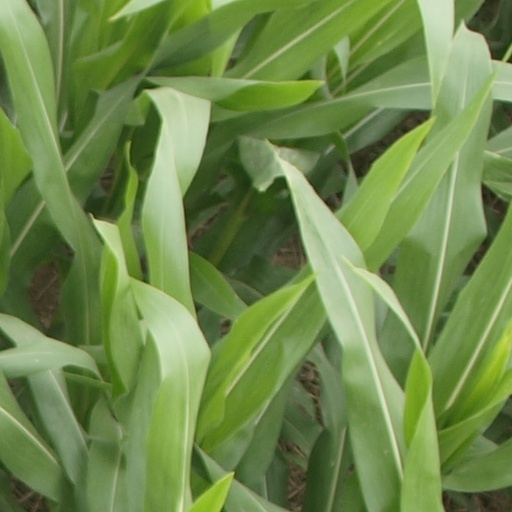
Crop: maize; corn